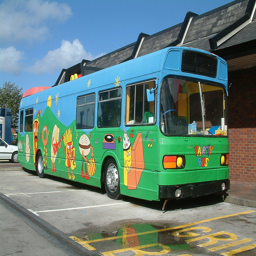
A green and blue bus sitting in front of a mcdonalds.
a multicolored bus is parked by a building
A decorated bus parked in front of a building.
This is a child's bus with many decorations
That bus is very creatively and colorfully decorated.